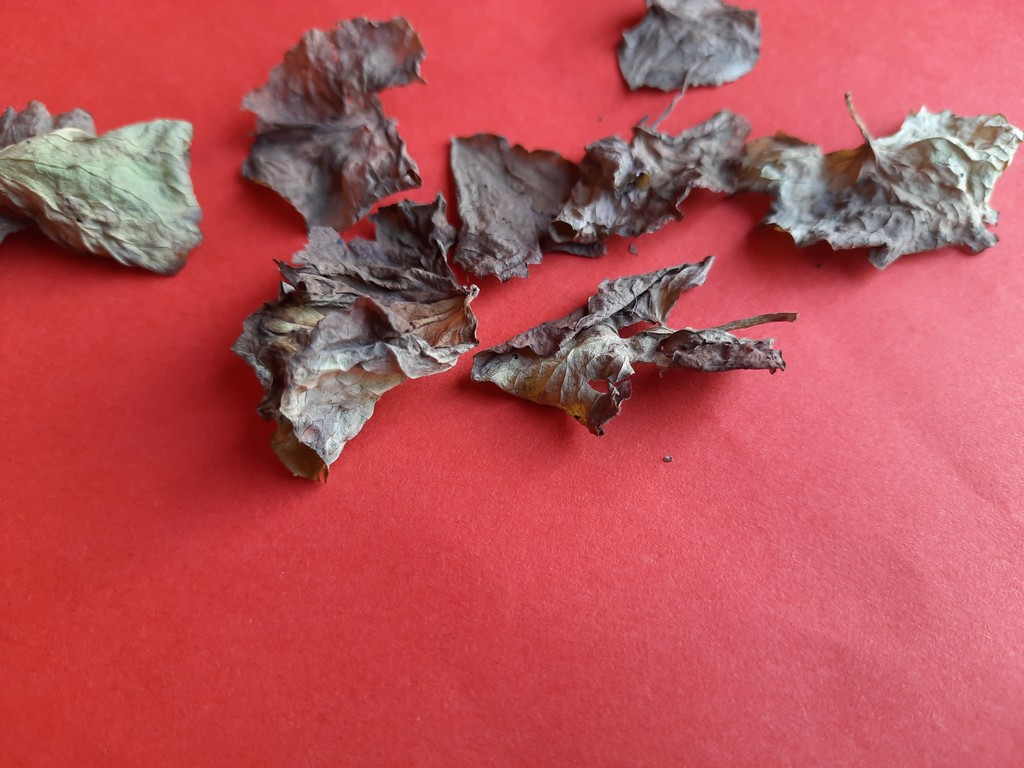
Label: Dried